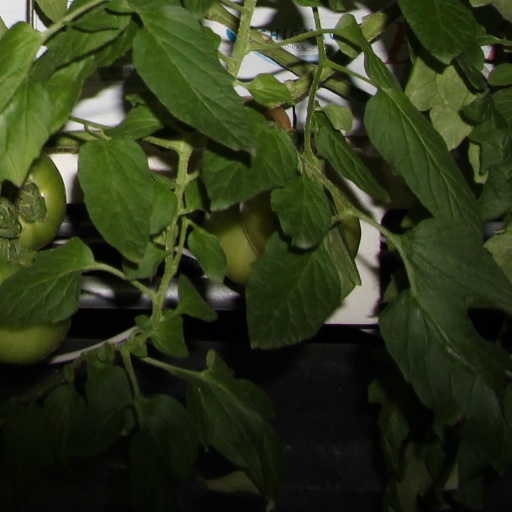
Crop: tomato